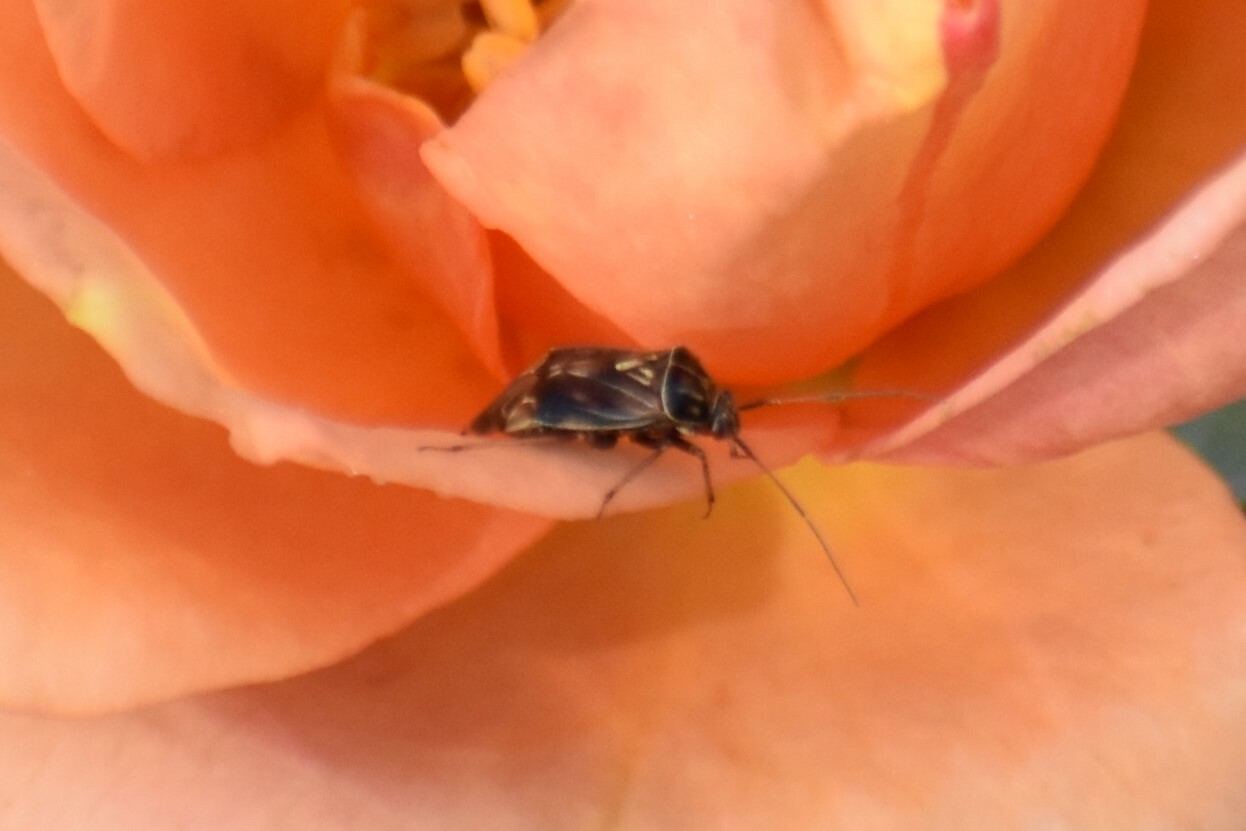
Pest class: lygus_bug